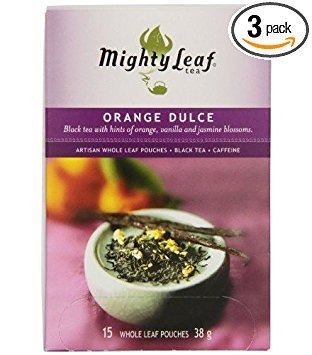
Item Name: Mighty Leaf Tea Company - Orange Blossom (formerly Orange Dulce), (Pack of 3)
Bullet Point 1: Delicious, artisan tea
Bullet Point 2: Whole leaf pouches bring out the full flavor
Bullet Point 3: Pairs well with a nice tea biscuit
Bullet Point 4: Tastes great on its own or sweetened up with milk and sugar
Bullet Point 5: Great way to warm up on a cold day
Value: 3.96
Unit: Ounce

Price: 46.94